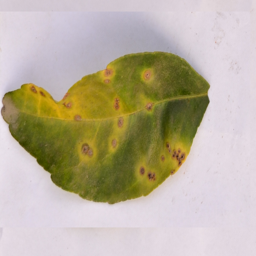
Plant part: leaf
Disease: canker